Grey's Monument

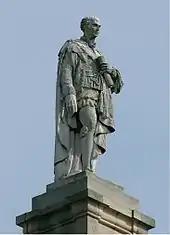
The Portland stone statue is twice-life-size and stands atop the column.

Joseph Welch, who had previously built the Ouseburn Viaduct and Bellingham Bridge, was in charge of building the monument. The foundation stone was laid on 6 September 1837 by both John and Benjamin Green. A time capsule was buried at the time of the monument's construction. It contained a hermetically sealed glass bottle which contained a drawing of the structure, a collection of coins, local medals and tradesmen's tokens donated by John Ralph Fenwick, and a list of the monument's subscribers